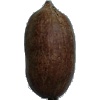
Label: Nut Pecan 1